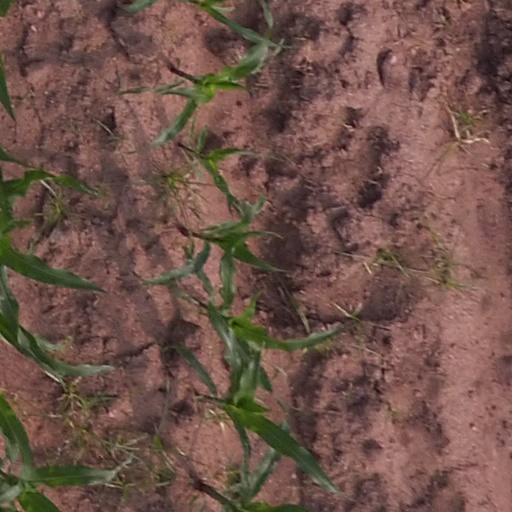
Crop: maize; corn